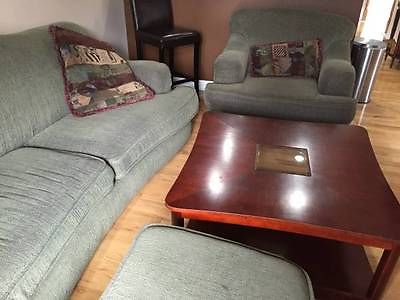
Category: table